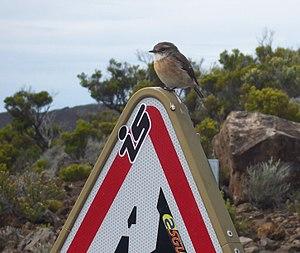
Le Tarier de la Réunion ou localement tec-tec est une espèce d'oiseaux forestiers endémique de l'île de La Réunion.